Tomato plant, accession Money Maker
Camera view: bottom (45 deg); turntable rotation: 30 degrees
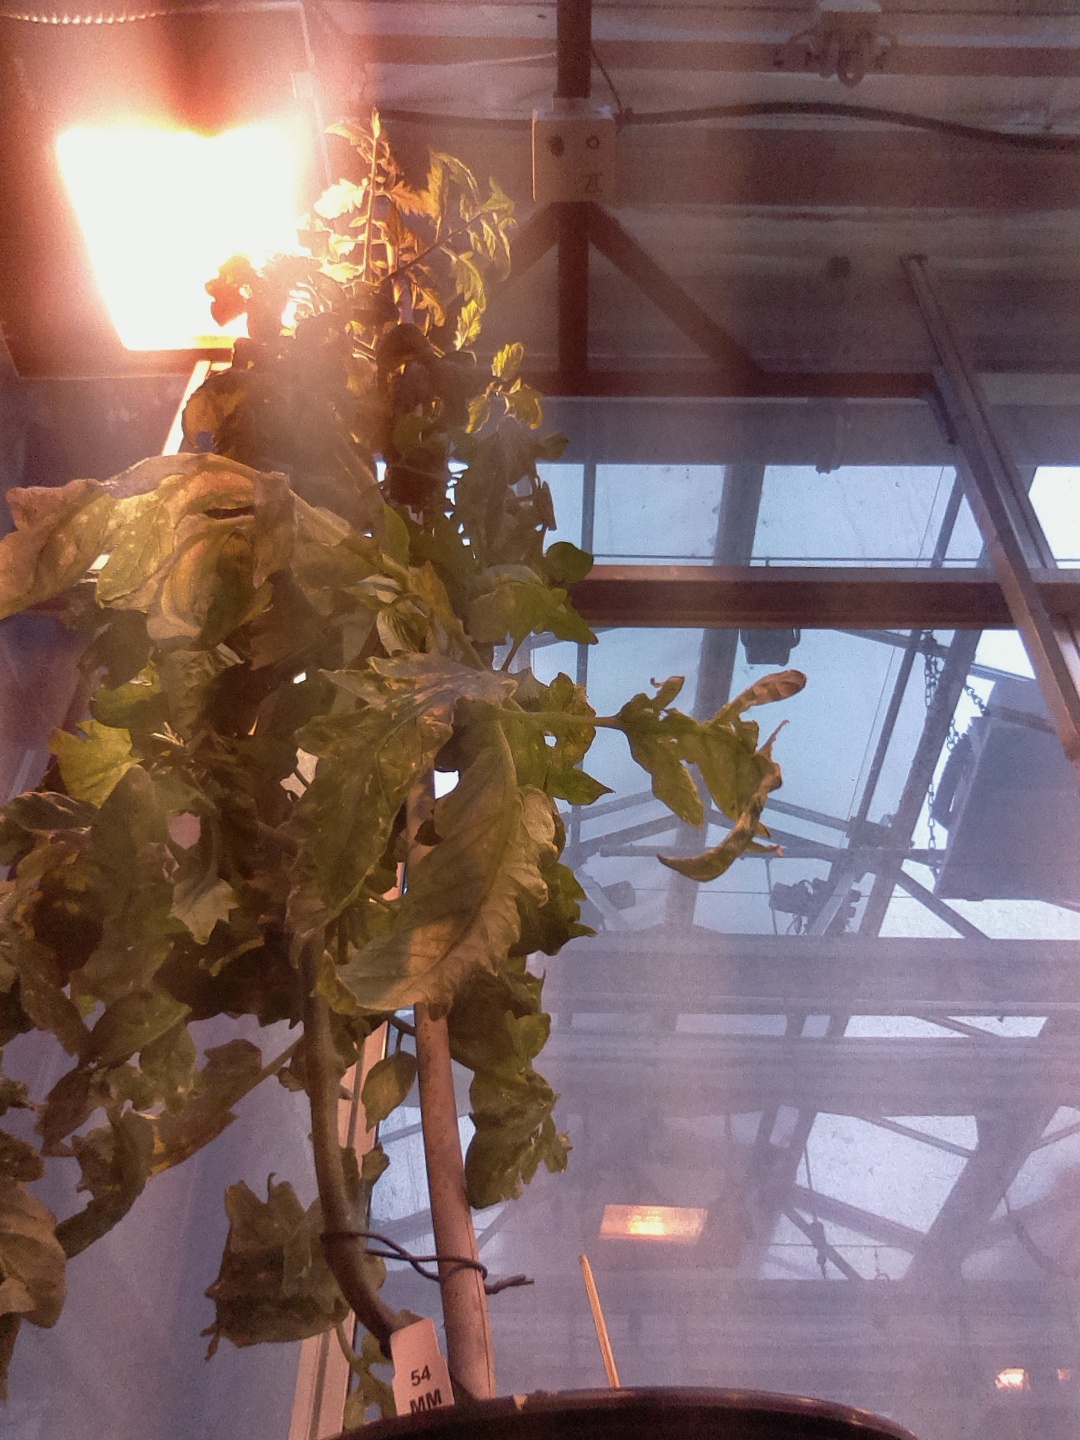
BBCH growth stage 75: 50%-60% of final fruit size